Basilica of Saint-Sauveur (Dinan)

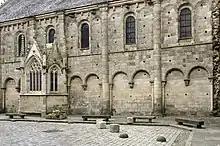
Southern wall

The sculptures on the capitals of the arcades and central porch present various themes. The series of sculptures displays a scene of a proud man being devoured, followed by a pelican piercing its flank and a horned man quartered by demons. Additionally, two capitals with lions facing each other and a double-tailed mermaid are displayed in order from left to right. On the left-hand archway's other side, another series is visible, possibly portraying a hagiographic narrative that culminates in a martyrdom scene. After the installation of three contemporary sculptures, the capitals on the right arcade portray a dragon attacking a pilgrim, a depiction of lust highlighting devoured breasts, a deteriorated vegetal pattern, along with representations of animals including leaning birds, sphinxes, and confronted lions. The last series displays intertwined snakes and the punishment of the miser combined with some elements that are currently illegible. It is worth noting that the last capital on the façade has been renovated.